Gender inequality in Thailand

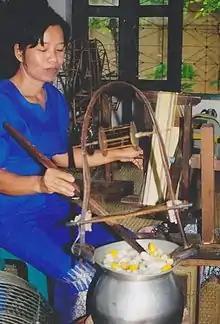
A woman from Thailand boils the cocoons of silkworm in the initial phase of making silk

Besides the National Commission on Women's Affairs, other organizations such as the National Council of Women of Thailand, the YWCA, the Council of Social Welfare, the Association for the Promotion of the Status of Women, and the Appropriate Technology Association have played important roles in solving the problems of gender inequality.